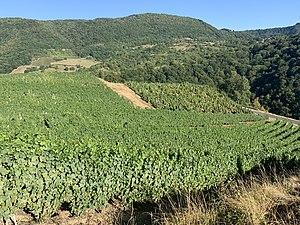
Vignes à Poncieux, Boyeux-Saint-Jérôme.
Boyeux-Saint-Jérôme est une commune française située dans le département de l'Ain, en région Auvergne-Rhône-Alpes.